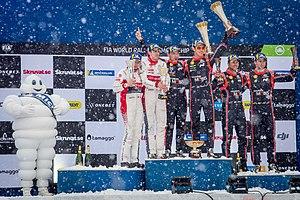
Le Rallye de Suède 2018 est le 2ᵉ rallye du Championnat du monde des rallyes 2018. Il se déroule du 15 au 18 février 2018 sur 19 épreuves spéciales. La neige est cette année présente en abondance sur le parcours. Il est remporté par le duo Thierry Neuville et Nicolas Gilsoul. C'est la troisième fois qu'un pilote non nordique remporte l'épreuve, après les français Sébastien Loeb et Sébastien Ogier.
Le championnat du monde des rallyes 2018 est la 46ᵉ édition du championnat du monde des rallyes. Il est composé de treize manches réparties sur quatre continents. Il est remporté par Sébastien Ogier et Julien Ingrassia au volant d'une Ford Fiesta WRC engagée par M-Sport World Rally Team.